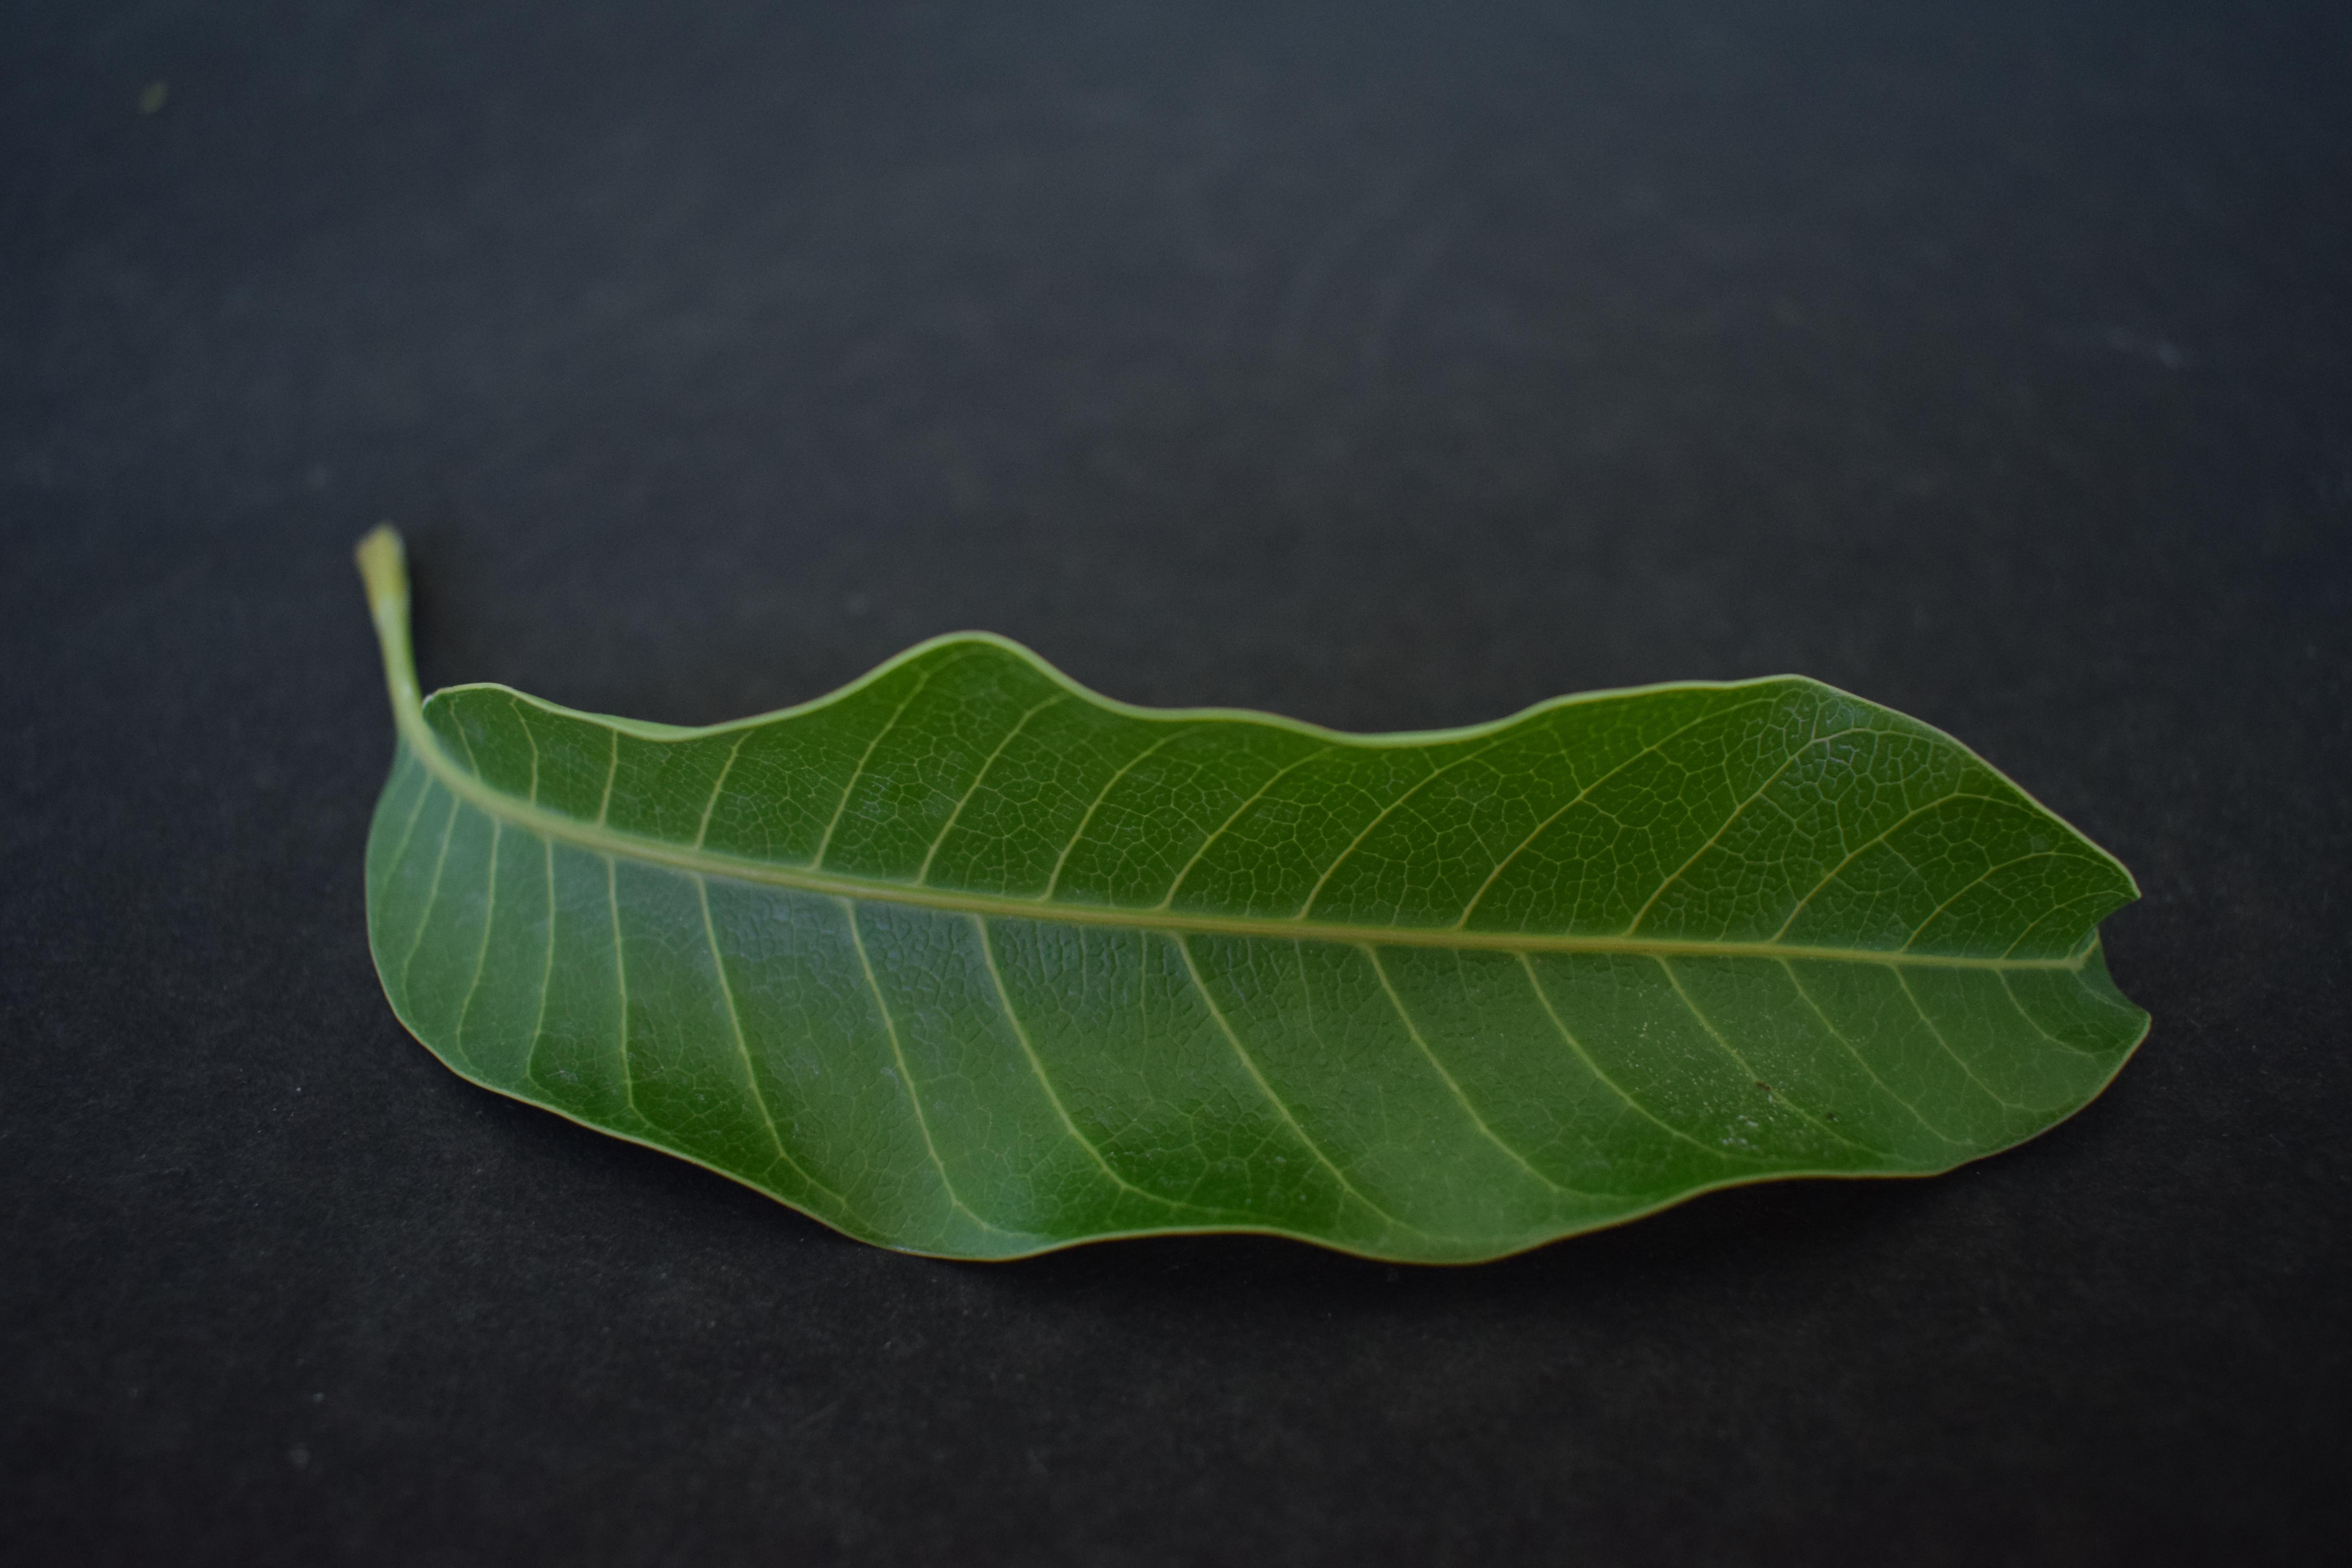
Plant species: Mango